Mike Muir

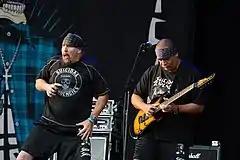
Muir (left) with Suicidal Tendencies in 2018

Cited as one of the most important crossover thrash groups, Suicidal Tendencies was active until 1995, but reunited a year later. Suicidal Tendencies has been touring or playing selected shows almost every year, and until the 2013 release of their ninth studio album "13", they had not released an album containing new music in over a decade. Between the releases of "Free Your Soul and Save My Mind" and "13", however, the band had debuted new material on stage and through compilation releases on a regular basis.